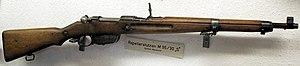
L'armée commune est l'une des composantes de l'armée de terre austro-hongroise, elles-mêmes composante des Forces armées de l'Empire austro-hongrois. L'armée commune était plus simplement appelée « Heer » dans les documents austro-hongrois. Après la chute de l'empire en 1918, l'armée commune est souvent désignée, notamment dans l'historiographie germanique, « k.u.k. Armee », et en hongrois « Császári és Királyi hadsereg ».
Les fusils à verrou Steyr-Mannlicher Repetier Gewehr M95 furent réglementaires en Autriche-Hongrie durant la Première Guerre mondiale. Ils furent modernisés par leurs utilisateurs durant les années 1920-1930 et connurent à nouveau le front durant la Seconde Guerre mondiale.